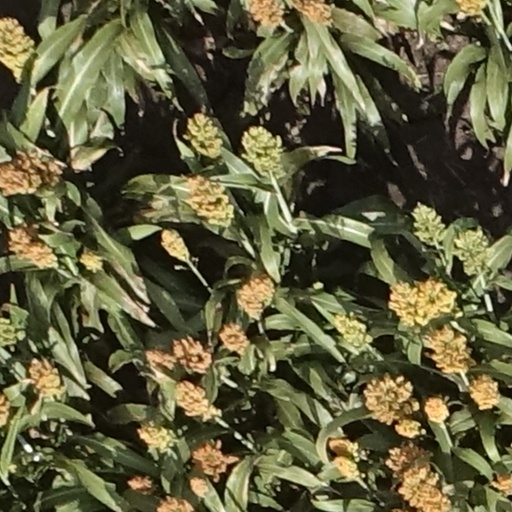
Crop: sorghum